Uirapuru (Villa-Lobos)

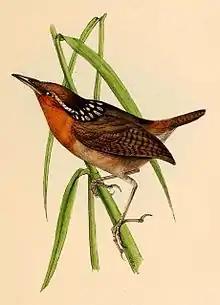
The Uirapuru

piccolo, 2 flutes, 2 oboes, cor anglais, 2 clarinets, bass clarinet, 2 bassoons, contrabassoon, soprano saxophone, 4 horns, 3 trumpets, 3 trombones, tuba, timpani, percussion (tam-tam, tubular bells, reco-reco, coco, floor-tom, tamborim, cymbals, bass drum, xylophone, celesta, glockenspiel), 2 harps, piano, violinophone, and strings.